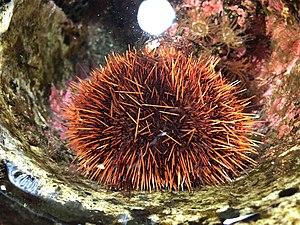
Pseudocentrotus depressus est une espèce d'oursins asiatiques de la famille des Strongylocentrotidae, unique espèce vivante du genre Pseudocentrotus.
Les Strongylocentrotidae sont une famille d'oursins de l'ordre des Camarodonta.
Pseudocentrotus est un genre d’oursins réguliers de la famille des Strongylocentrotidae. Il n'en existe qu'une seule espèce vivante à l'heure actuelle : Pseudocentrotus depressus.